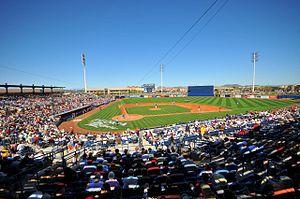
Le Rising de Phoenix, est une franchise de soccer professionnel basée à Phoenix, dans l'État de l'Arizona, fondée en 2014. La franchise évolue en United Soccer League, le deuxième niveau dans la hiérarchie nord-américaine.
La liste des stades d'entraînement de printemps de la MLB répertorie l'ensemble des stades de baseball, utilisés par les clubs professionnels des ligues majeures de baseball en Amérique du Nord, pour leur entraînements de printemps annuels. Ces stades, situés dans les États américains de Floride pour les uns et de l'Arizona pour les autres, sont à la fois des lieux d'entraînements en préparation de l'ouverture de la saison régulière, et à la fois le lieu de matches amicaux entre les différents clubs professionnels.